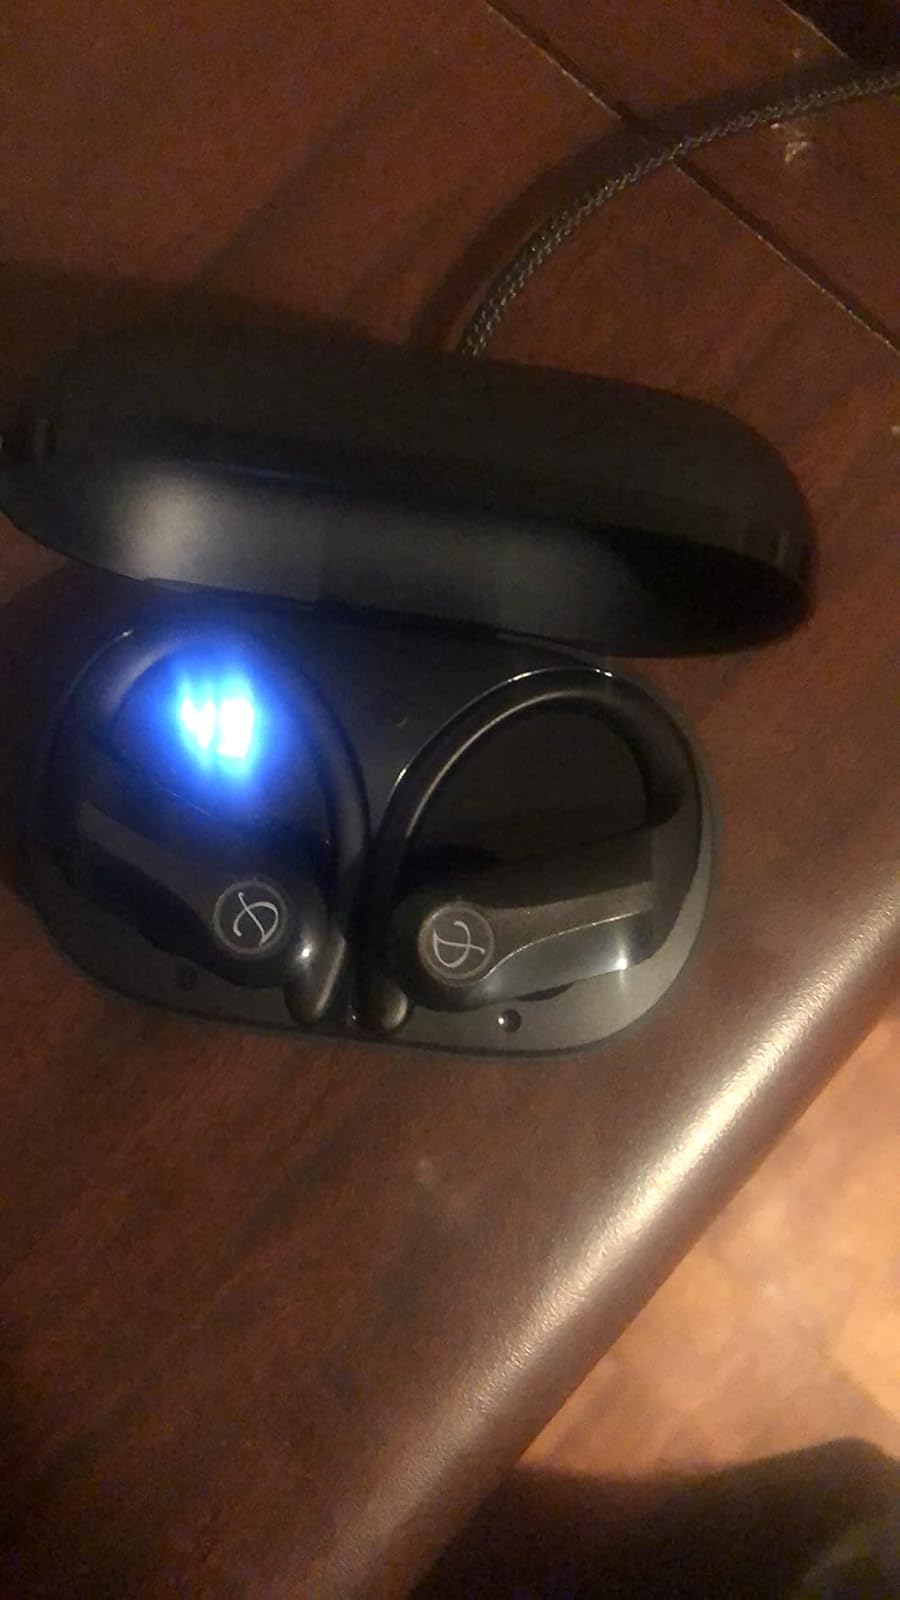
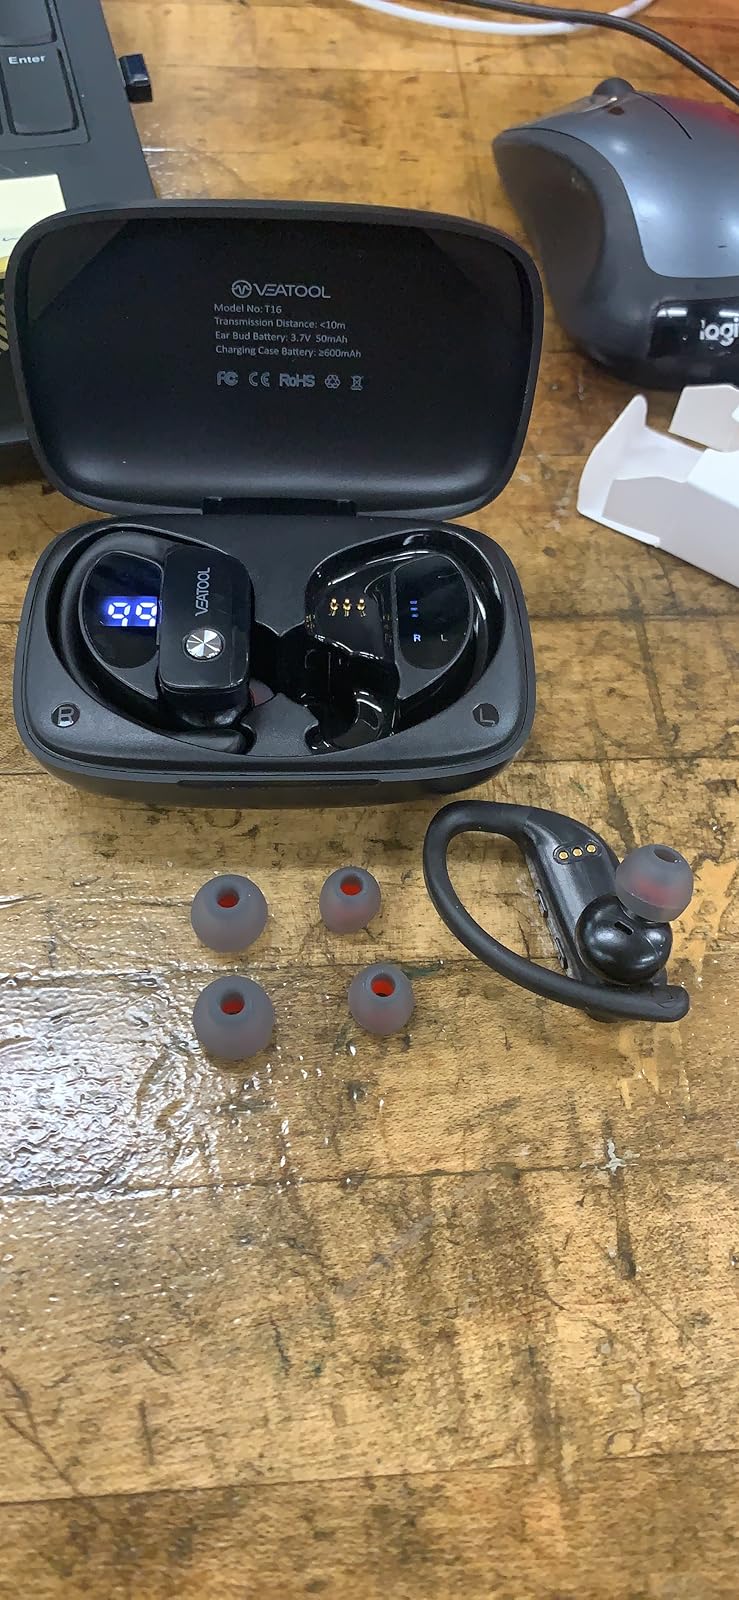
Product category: earbuds
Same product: no